Durham Bulls Athletic Park

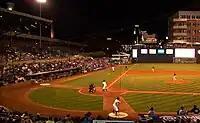
Game action at DBAP in 2010

The biggest issue for fans attending games at the DBAP had been long concession lines and an overcrowded concourse with no view of the field. To alleviate this problem, concessions were added to the upper-level concourse, which previously had none. New picnic areas were added down the third-base line and in the outfield stands. Additionally, a new club area was built that can also be used for non-Durham Bulls related events during the off-season. The club area now had its own kitchen, separate from the regular concessions' kitchen to help improve the speed of the food service.